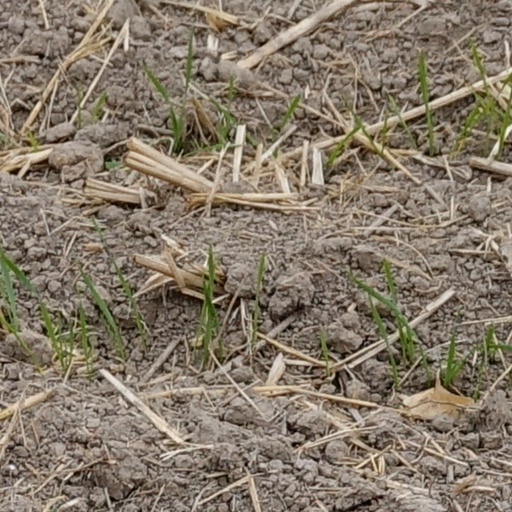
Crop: wheat